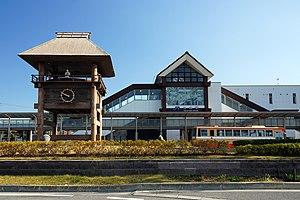
La gare de Tsuchiyama est une gare ferroviaire transcommunale situé principalement dans la ville d'Harima. Cependant la partie Est de la gare se trouve dans la ville voisine d'Akashi dans la préfecture de Hyōgo au Japon. La gare est exploitée par la compagnie JR West, sur la ligne Sanyô. Le numéro de gare est JR-A77.